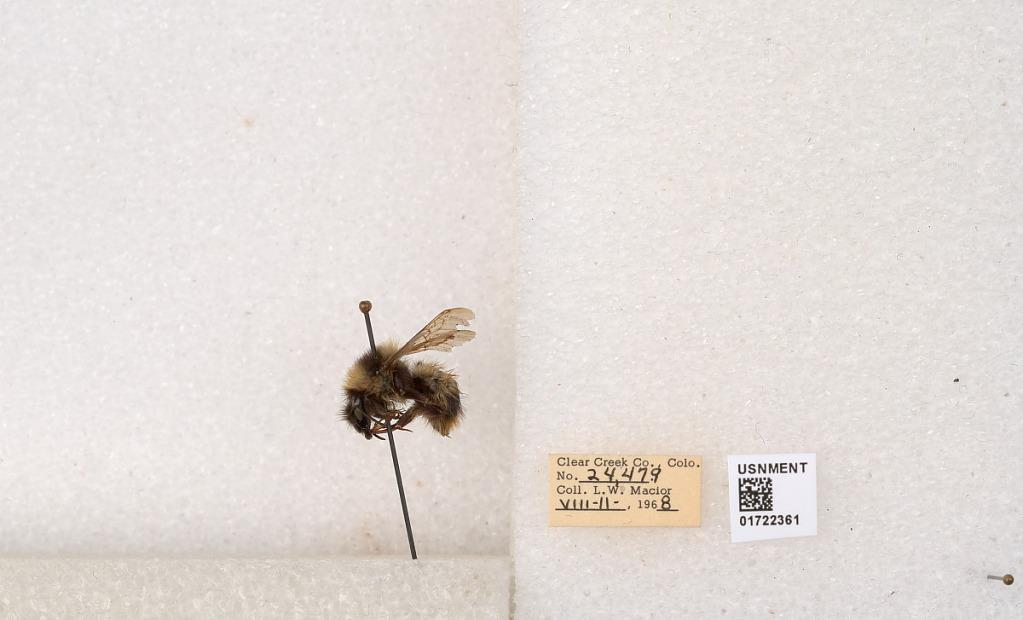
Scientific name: Bombus kirbyellus
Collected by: L. Macior
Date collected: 1968-8-11
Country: United States
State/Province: Colorado
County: Clear Creek
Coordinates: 39.6891, -105.644